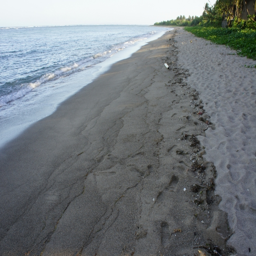
gathering memories , gathering sea shells on a cloudy day